Air Force Commander's Insignia

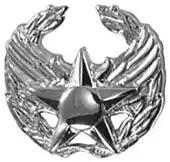
Air Force Commander's Insignia

The Air Force Commander's Insignia is an insignia of the United States Air Force and United States Space Force, that has been in existence since 2002. Also known as the USAF Commander's Badge, the Air Force Commander's Insignia is awarded to any Air Force officer who holds an established command billet within the United States Air Force.